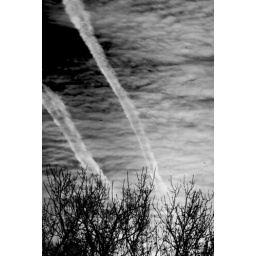
sky in gray